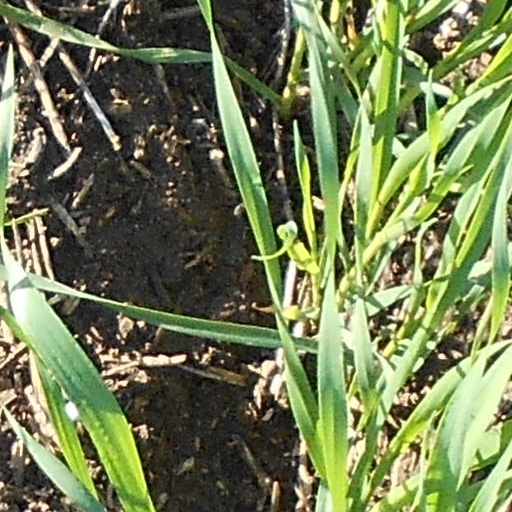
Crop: wheat